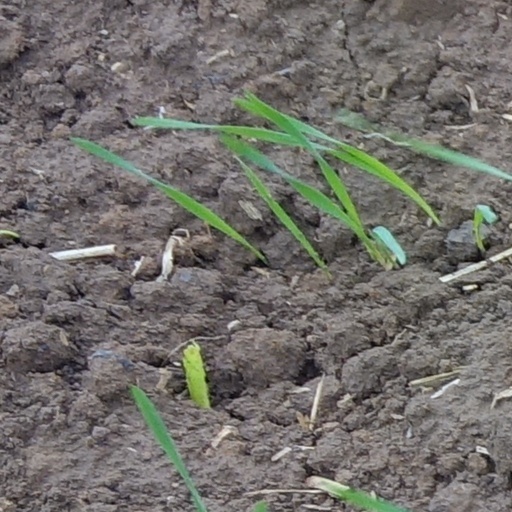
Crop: wheat